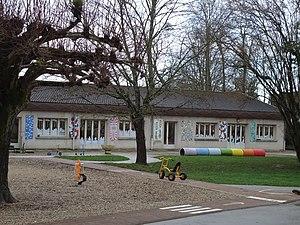
Ecole maternelle de Foucherans (39)
Foucherans est une commune française située dans le département du Jura en région Bourgogne-Franche-Comté.